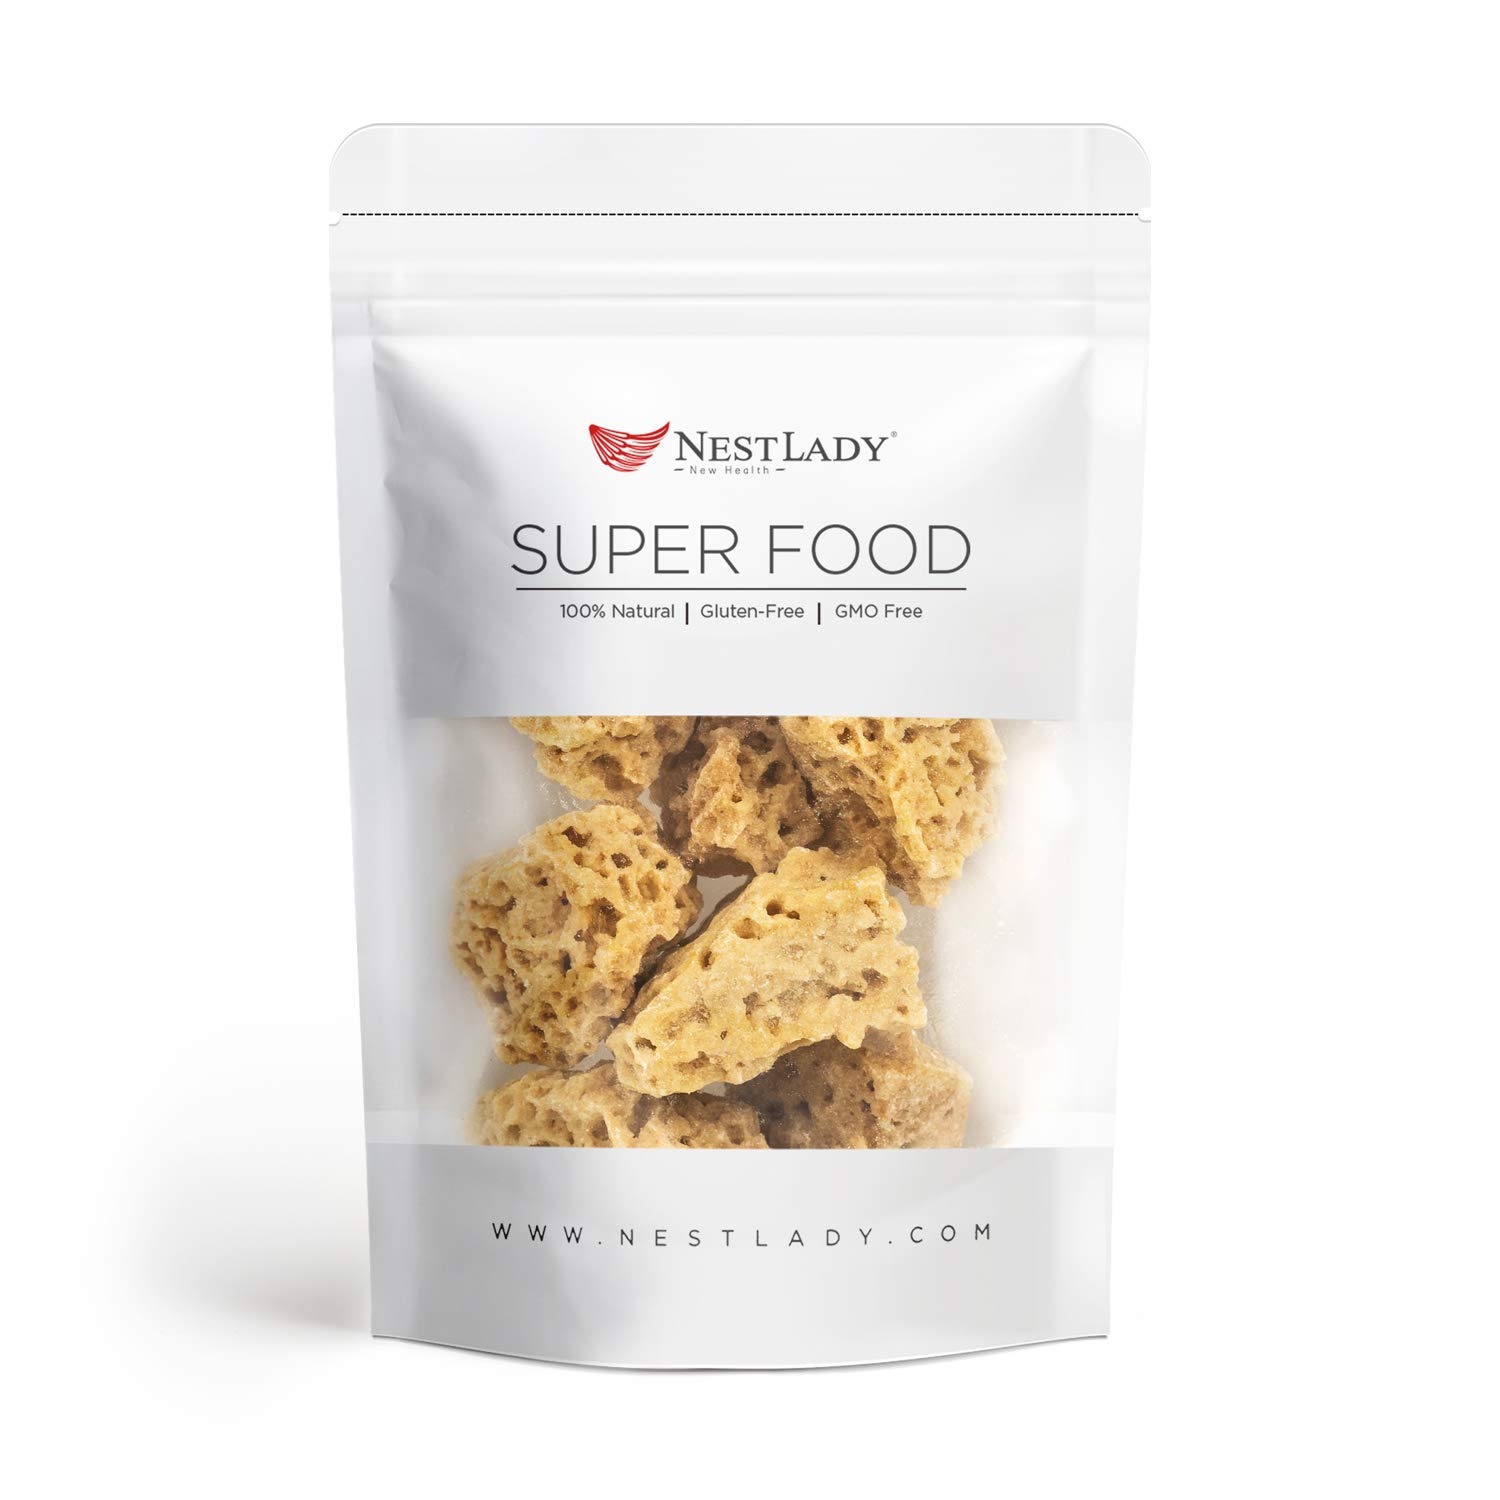
Item Name: NESTLADY Natural Honey Comb Rock Sugar, 100% Natural, 石蜂糖, Used in Sweet Desserts, Soups, and Cakes, Good For Health | Net weight: 100g (3.53oz), Harvested in Malaysia, Packed in USA
Product Description: 11
Value: 1.0
Unit: Count

Price: 14.5